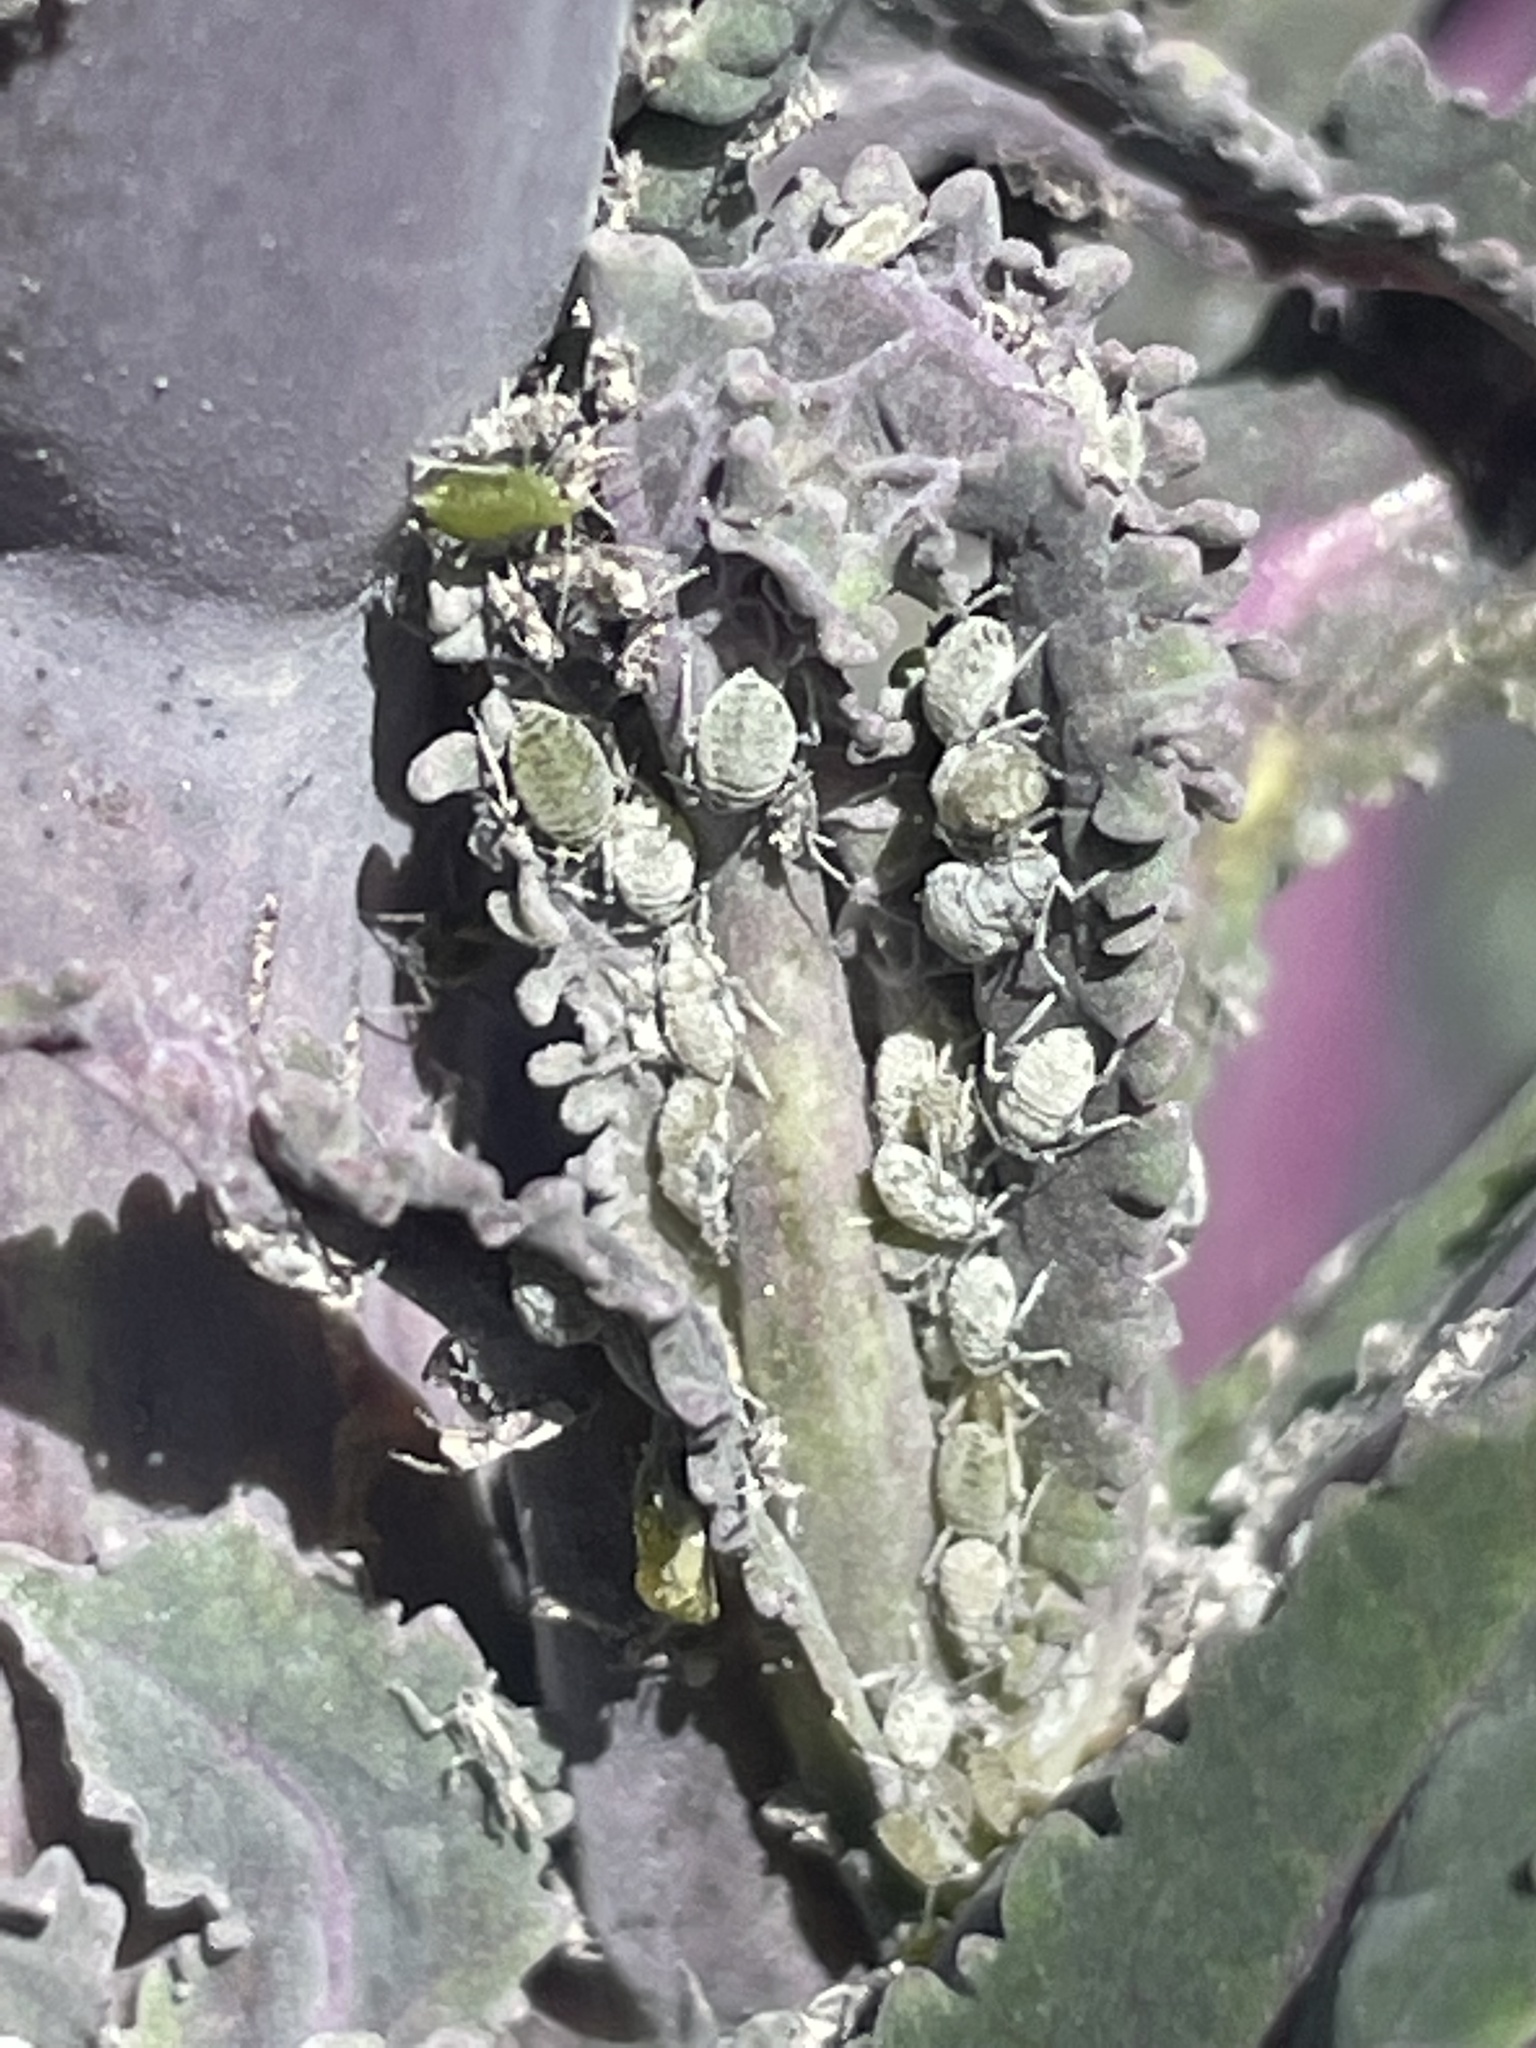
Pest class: cabbage_aphid